France in the Eurovision Song Contest 2012

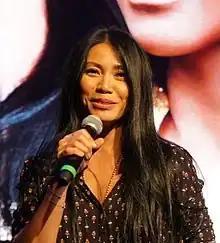
Anggun was internally selected to represent France in the Eurovision Song Contest 2012

France 3 announced in late 2011 that the French entry for the 2012 Eurovision Song Contest would be selected internally. The organisation of the internal selection was headed by France 3 entertainment director Marie-Claire Mezerette. On 29 November 2011, France 3 announced that the French entrant for the Eurovision Song Contest 2012 would be Indonesian-French singer Anggun. Her song "Echo (You and I)" was written by William Rousseau, Jean-Pierre Pilot and Anggun and contains lyrics in a bilingual mix of French and English. The entry was formally presented to the public on 29 January 2012 during a press conference held at the Blue Lounge of the Palais des Festivals in Cannes.